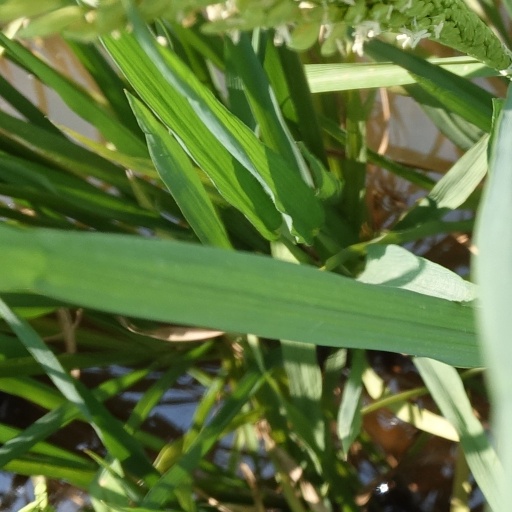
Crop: rice